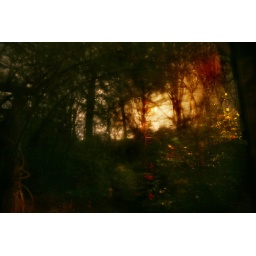
From a window by my bed as lightning ingnited the night sky.